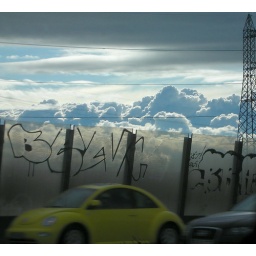
New Beettle on the highway A86, near Saint-Denis. Massive clouds approaching.